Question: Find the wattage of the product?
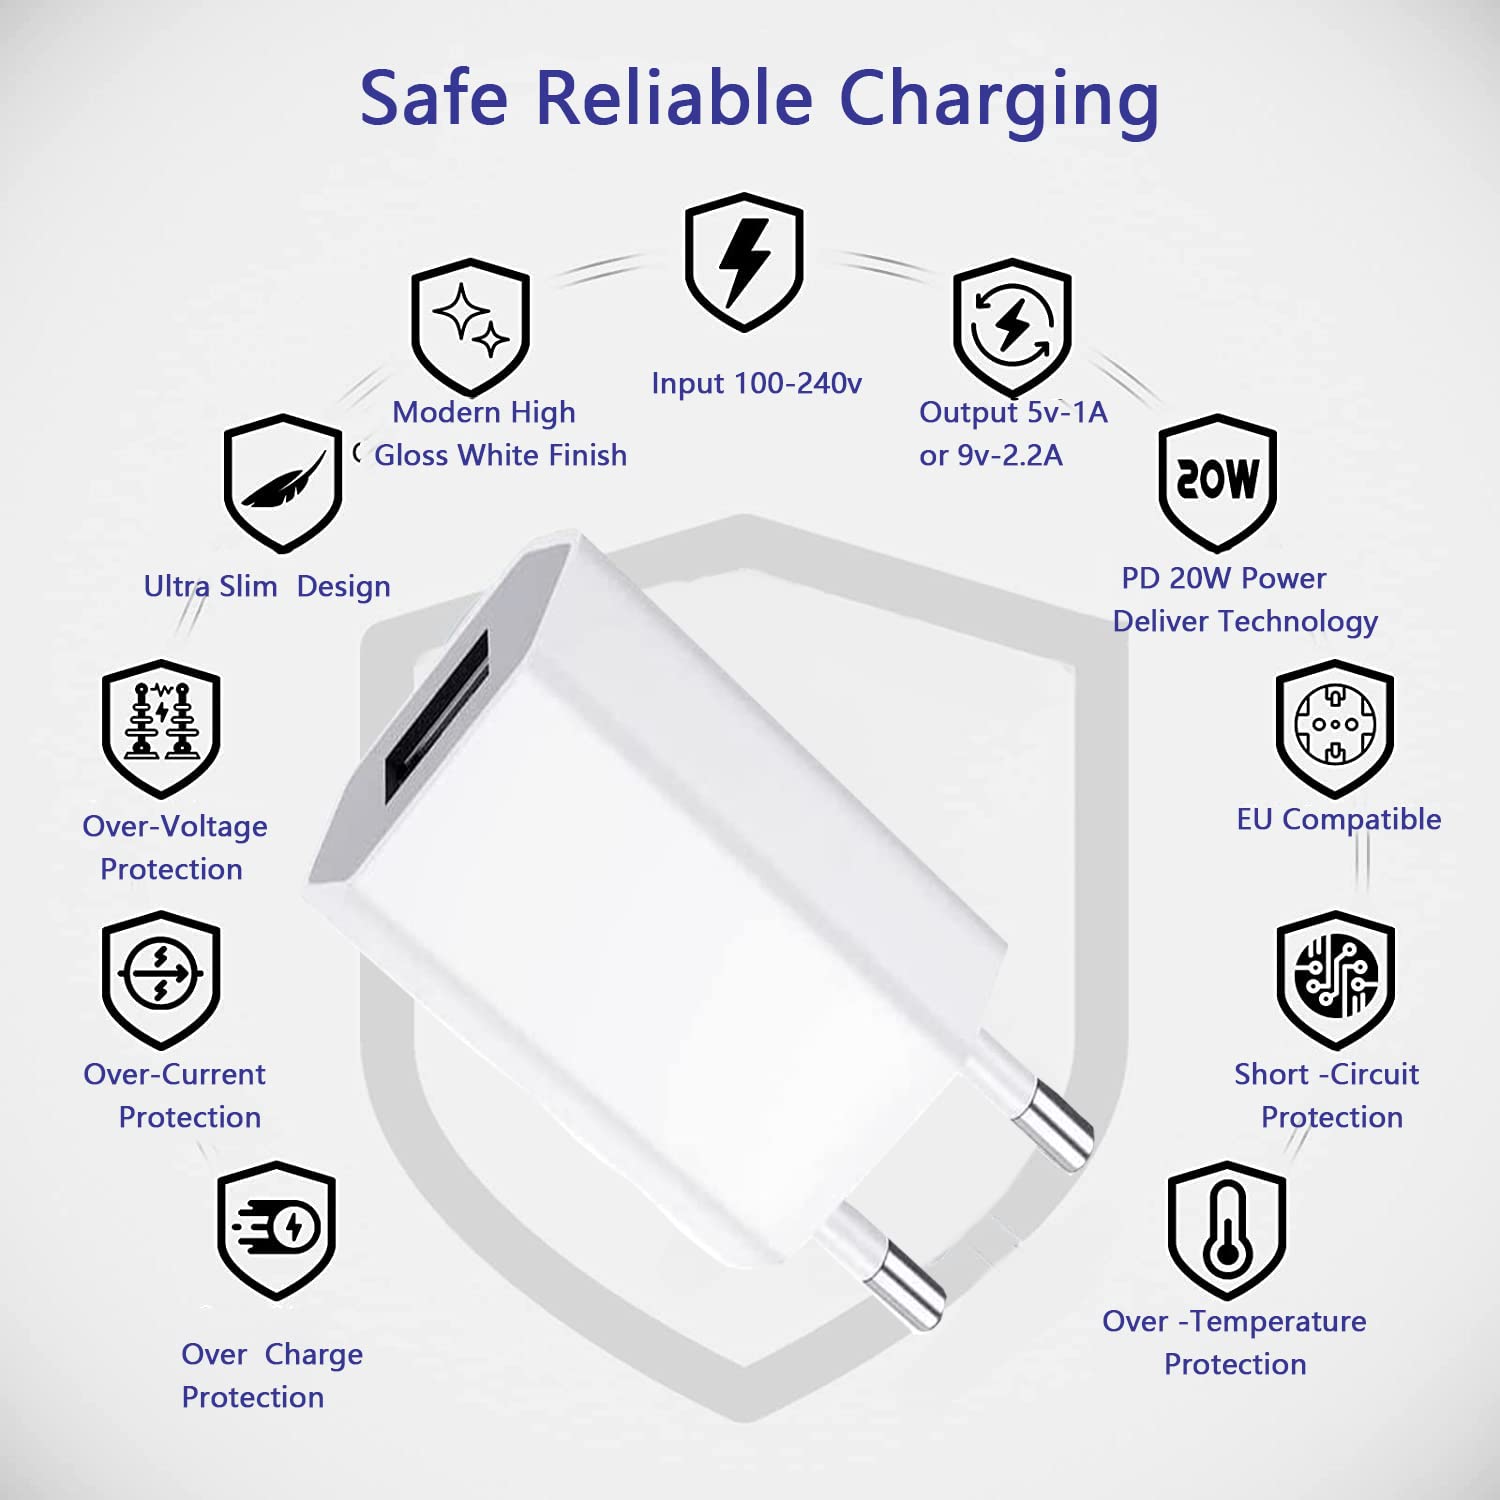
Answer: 20.0 watt